Maria Monti

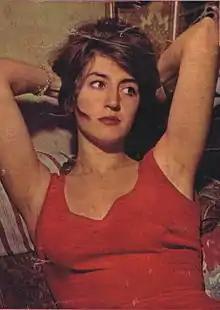
Monti in 1960

Born in Milan, Monti started her career as a singer in the mid-1950s, performing in the nightclubs of her hometown, soon achieving local success. As a singer, she took part in the Sanremo Music Festival 1961 with "Benzina e cerini", and her repertoire mostly consisted on satirical folk songs. At the same time, she started a parallel activity as a stage actress, and starting from 1959 being also active on television and in films, where she collaborated with Sergio Leone, Bernardo Bertolucci, Alberto Lattuada and Mauro Bolognini. On stage, she is best known for her collaboration with Paolo Poli, for the Garinei-Terzoli-Vaime musical comedy "Pardon Monsieur Molière" she starred in with Gino Bramieri, and for Giovanni Testori's "L'Ambleto".